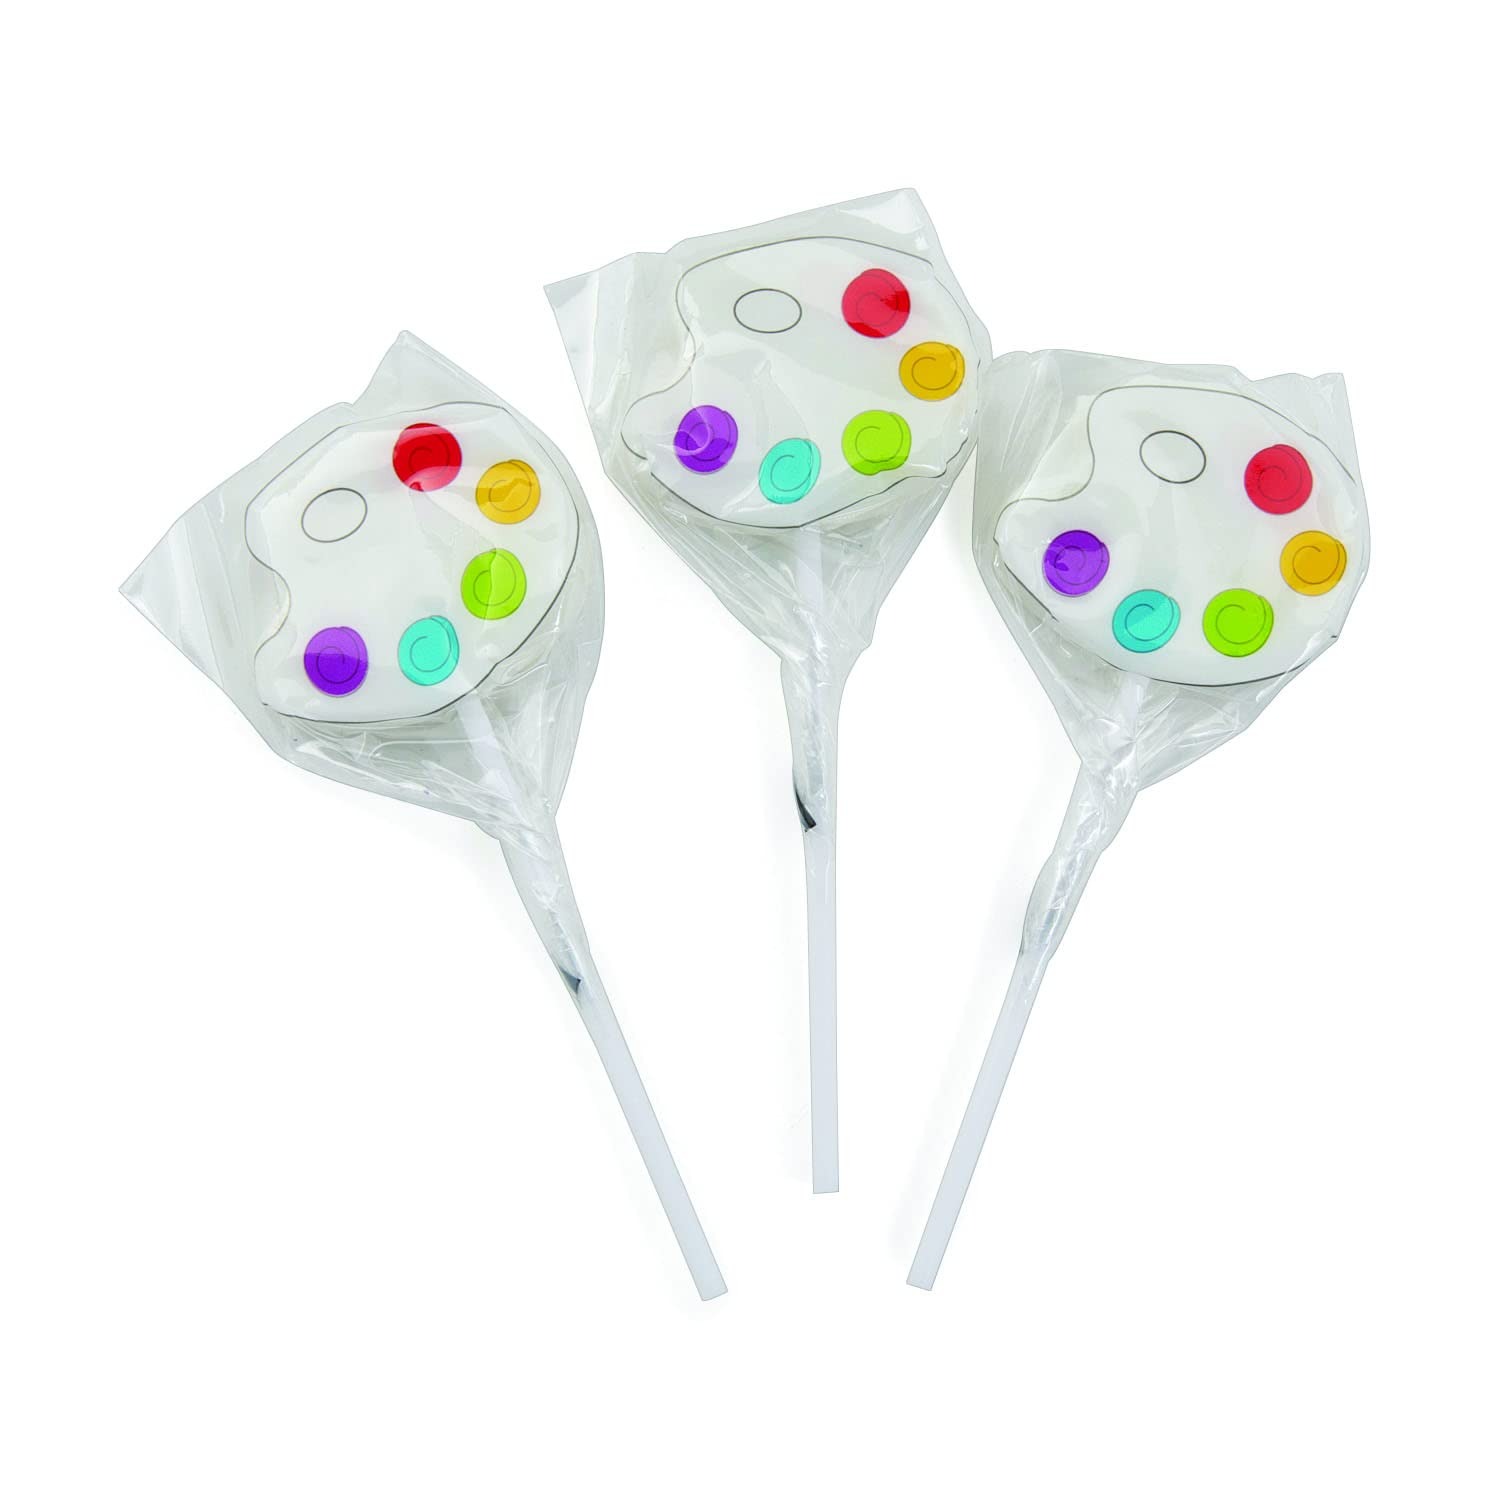
Item Name: Fun Express Little Artist Frosted Sucker for Birthday - VBS Vacation Bible School Supplies/Decor - 12 Pack
Bullet Point 1: Unleash Creativity: Candy canvas for mini masterpieces
Bullet Point 2: Fizzy Fun: Birthday treats that sparkle & sizzle
Bullet Point 3: Fat-Free
Bullet Point 4: Set of 12. Individually wrapped.
Bullet Point 5: Each 2" sucker is on a 4" paper stick. Total wt, 7 oz.
Product Description: All the budding painters at your artist birthday party will love these frosted suckers. Shaped like painter's palettes, these pops are a delicious addition to birthday party supplies and goodie bags. Create a creative DIY candy buffet and let all the little Monets serve themselves. Each 2" raspberry-flavored sucker is on a 4" paper stick. Individually wrapped. Fat-free. Total wt, 7 oz. OTC
Value: 7.0
Unit: Ounce

Price: 15.98